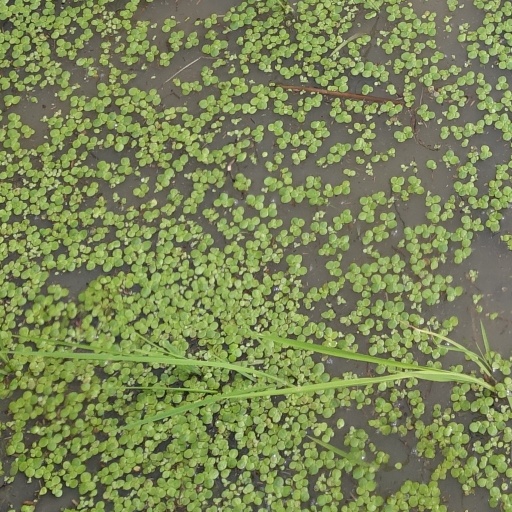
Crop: rice